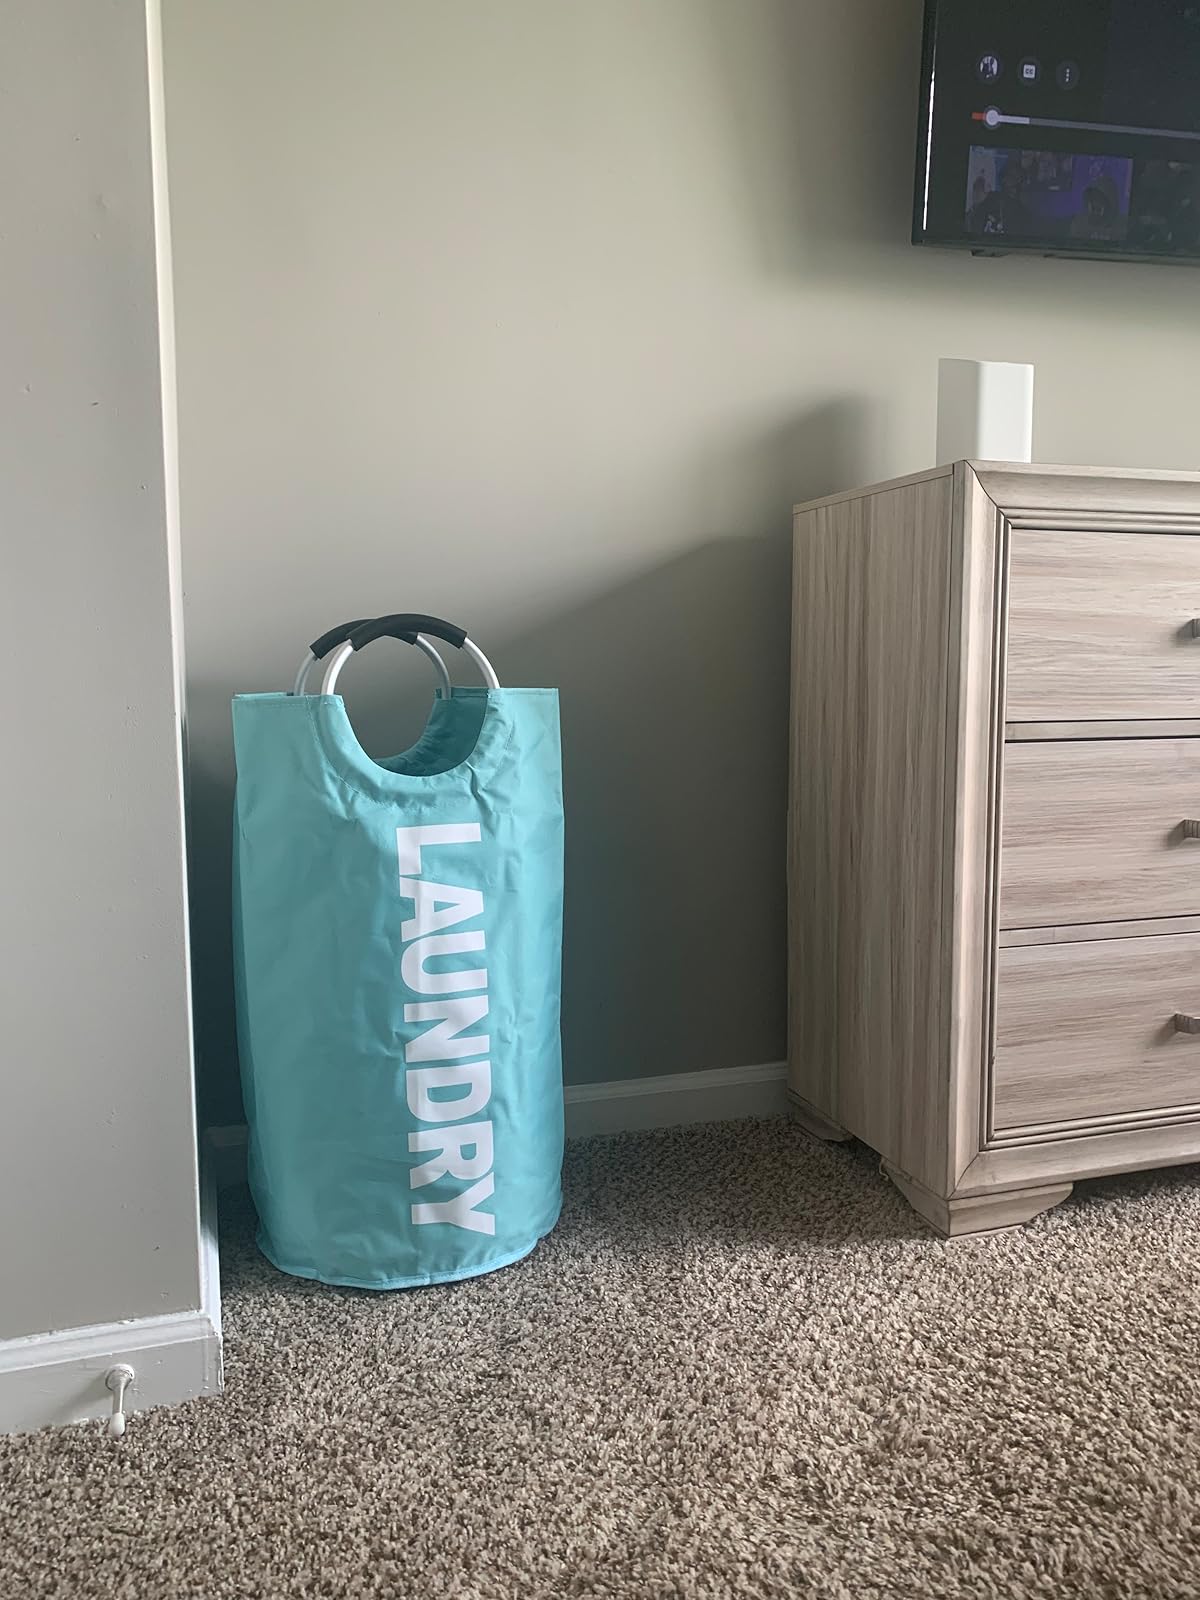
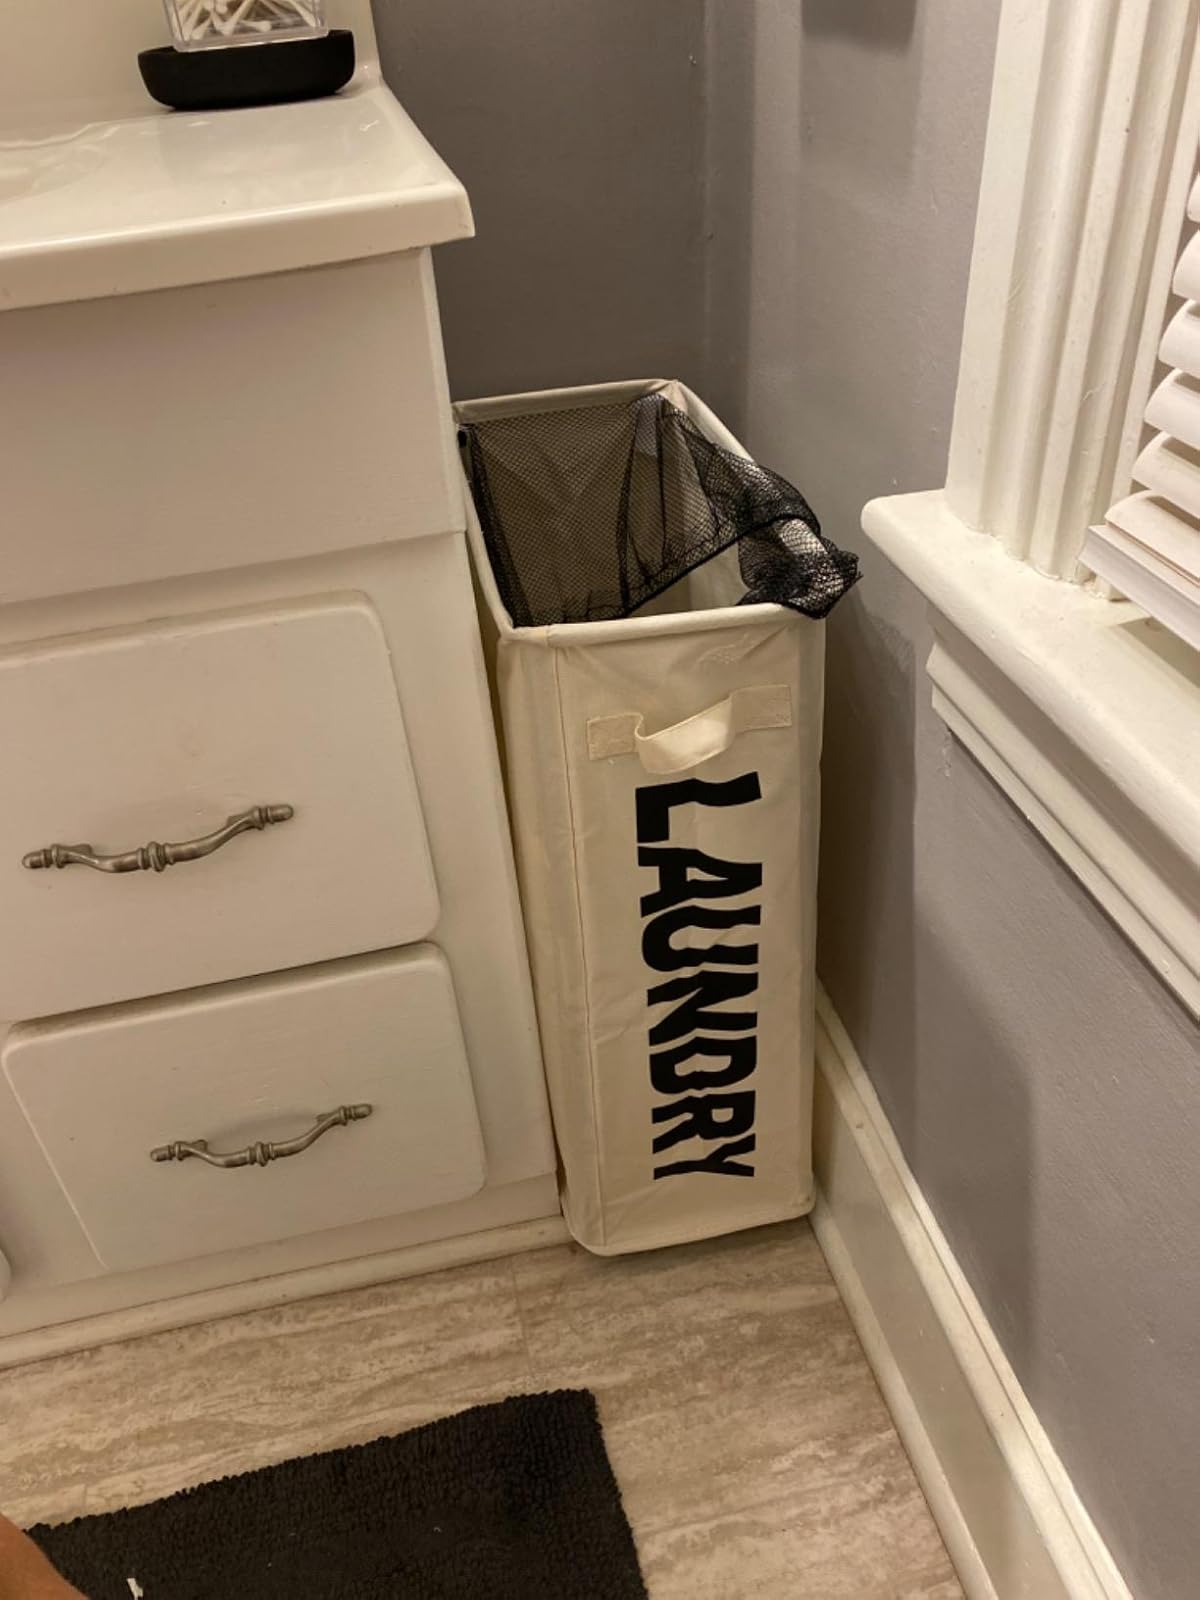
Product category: items_hamper
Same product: no